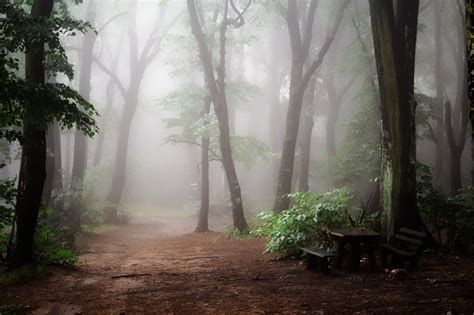
Weather: foggy or hazy